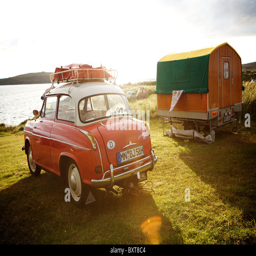
person , vintage car with caravan which journeyed all the way